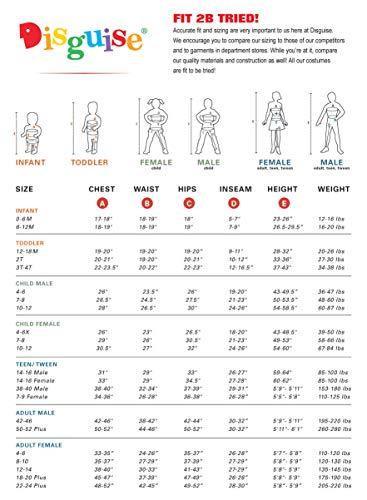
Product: Disney Disguise Baby's Nemo Prestige Infant Costume, Orange, 6-12 Months
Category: Clothing, Shoes & Jewelry | Costumes & Accessories | Kids & Baby | Baby | Baby Boys
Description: Whether it's Halloween, birthday parties, or even a fun filled night, disguise is good for everything.
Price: $33.74